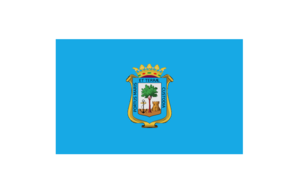
Huelva est une ville située à l'extrême sud-ouest de l'Espagne, dans la communauté autonome d'Andalousie. Elle est la capitale d'une province qui porte son nom. À l'est, à 90 kilomètres, se trouve la ville de Séville, à l'ouest, à 50 kilomètres, la frontière du Portugal, au sud, l'océan Atlantique. En tant que capitale de province, Huelva accueille les principales structures de service public de niveau régional et national.